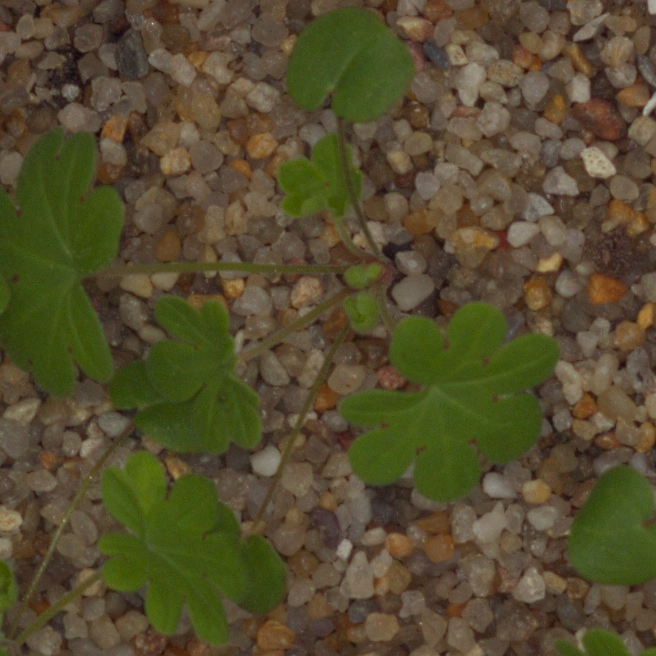
Label: smallflowered_cranesbill